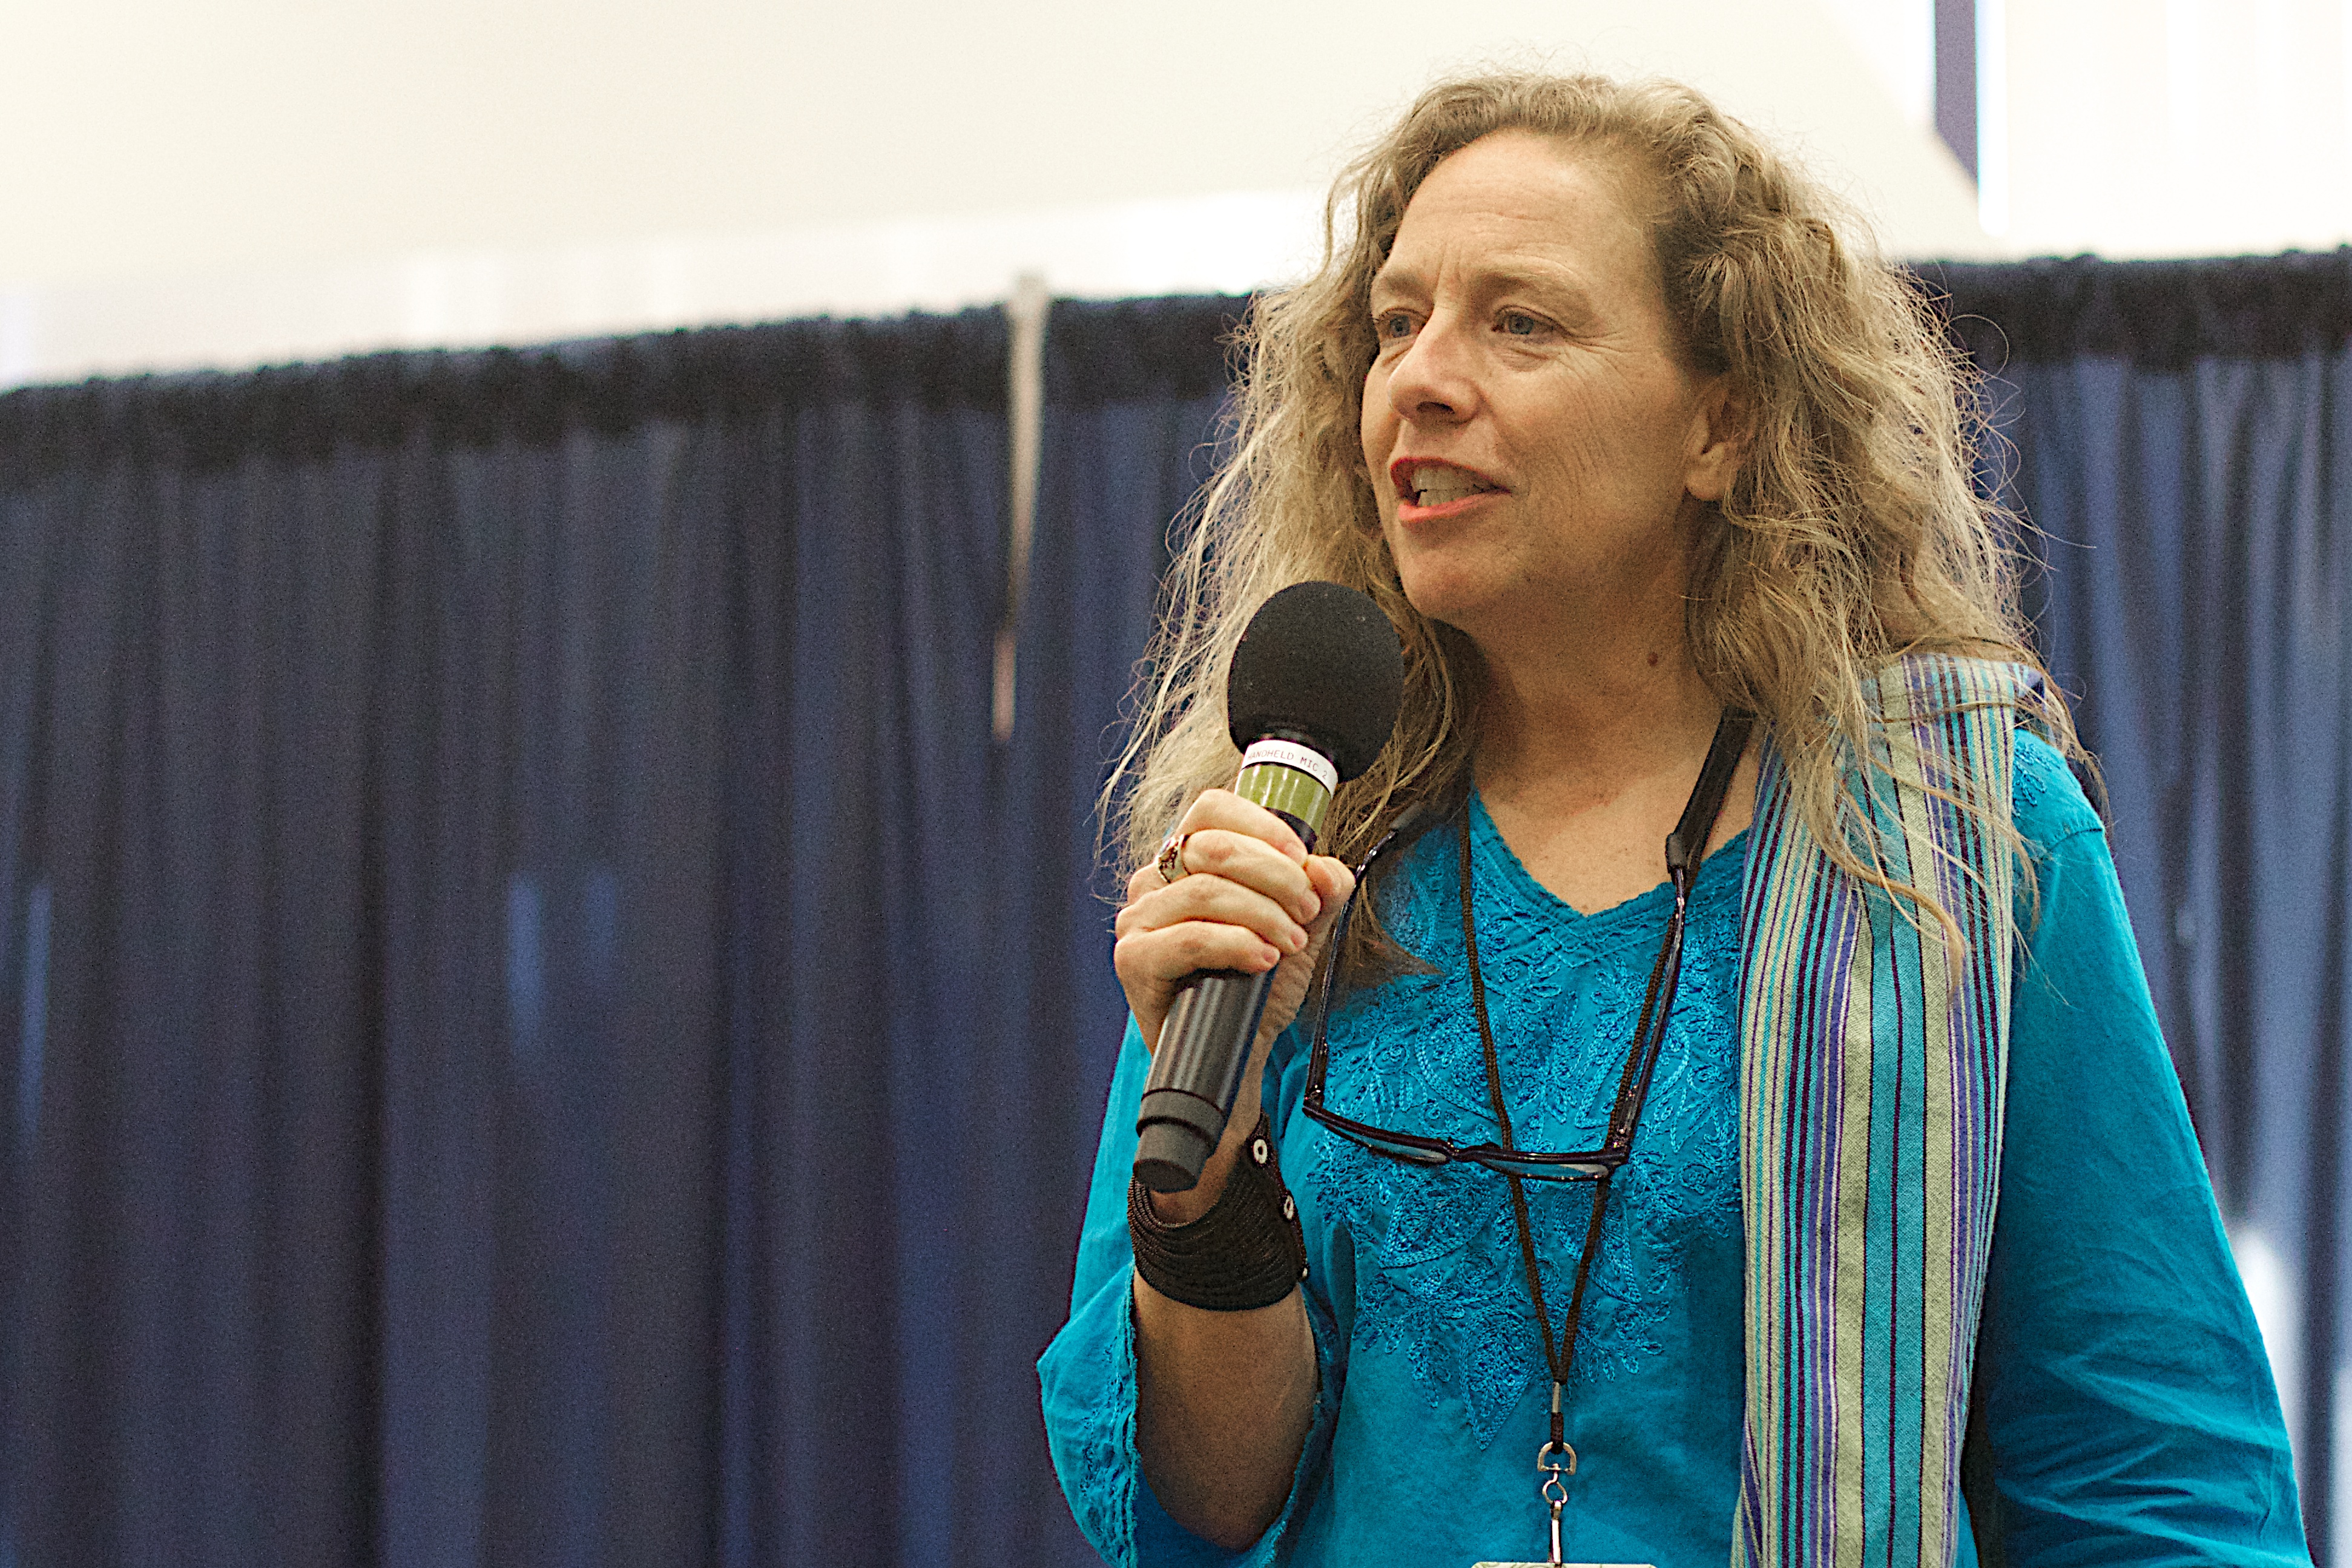
person, spring, blue, performance, singing, 2016dml, entertainment, singer songwriter